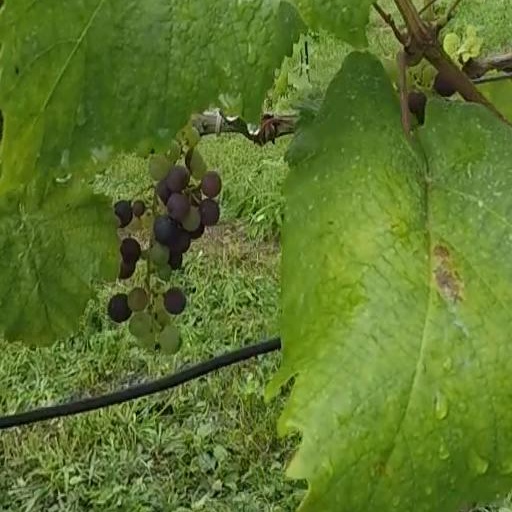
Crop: grape